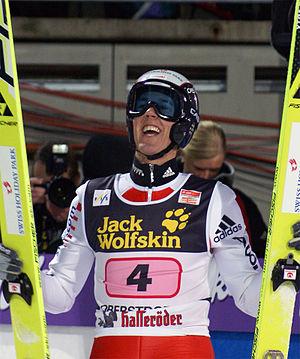
Andreas Küttel, né le 25 avril 1979 à Einsiedeln, est un sauteur à ski suisse.